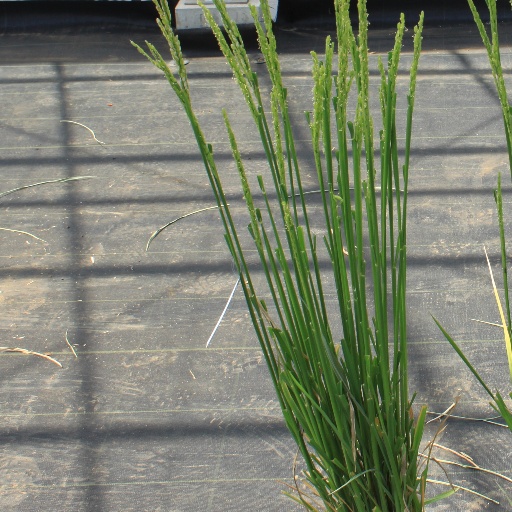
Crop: rice